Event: Nepal Earthquake
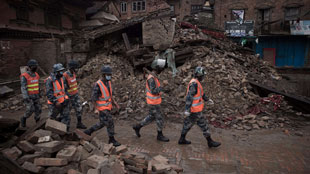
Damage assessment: damage